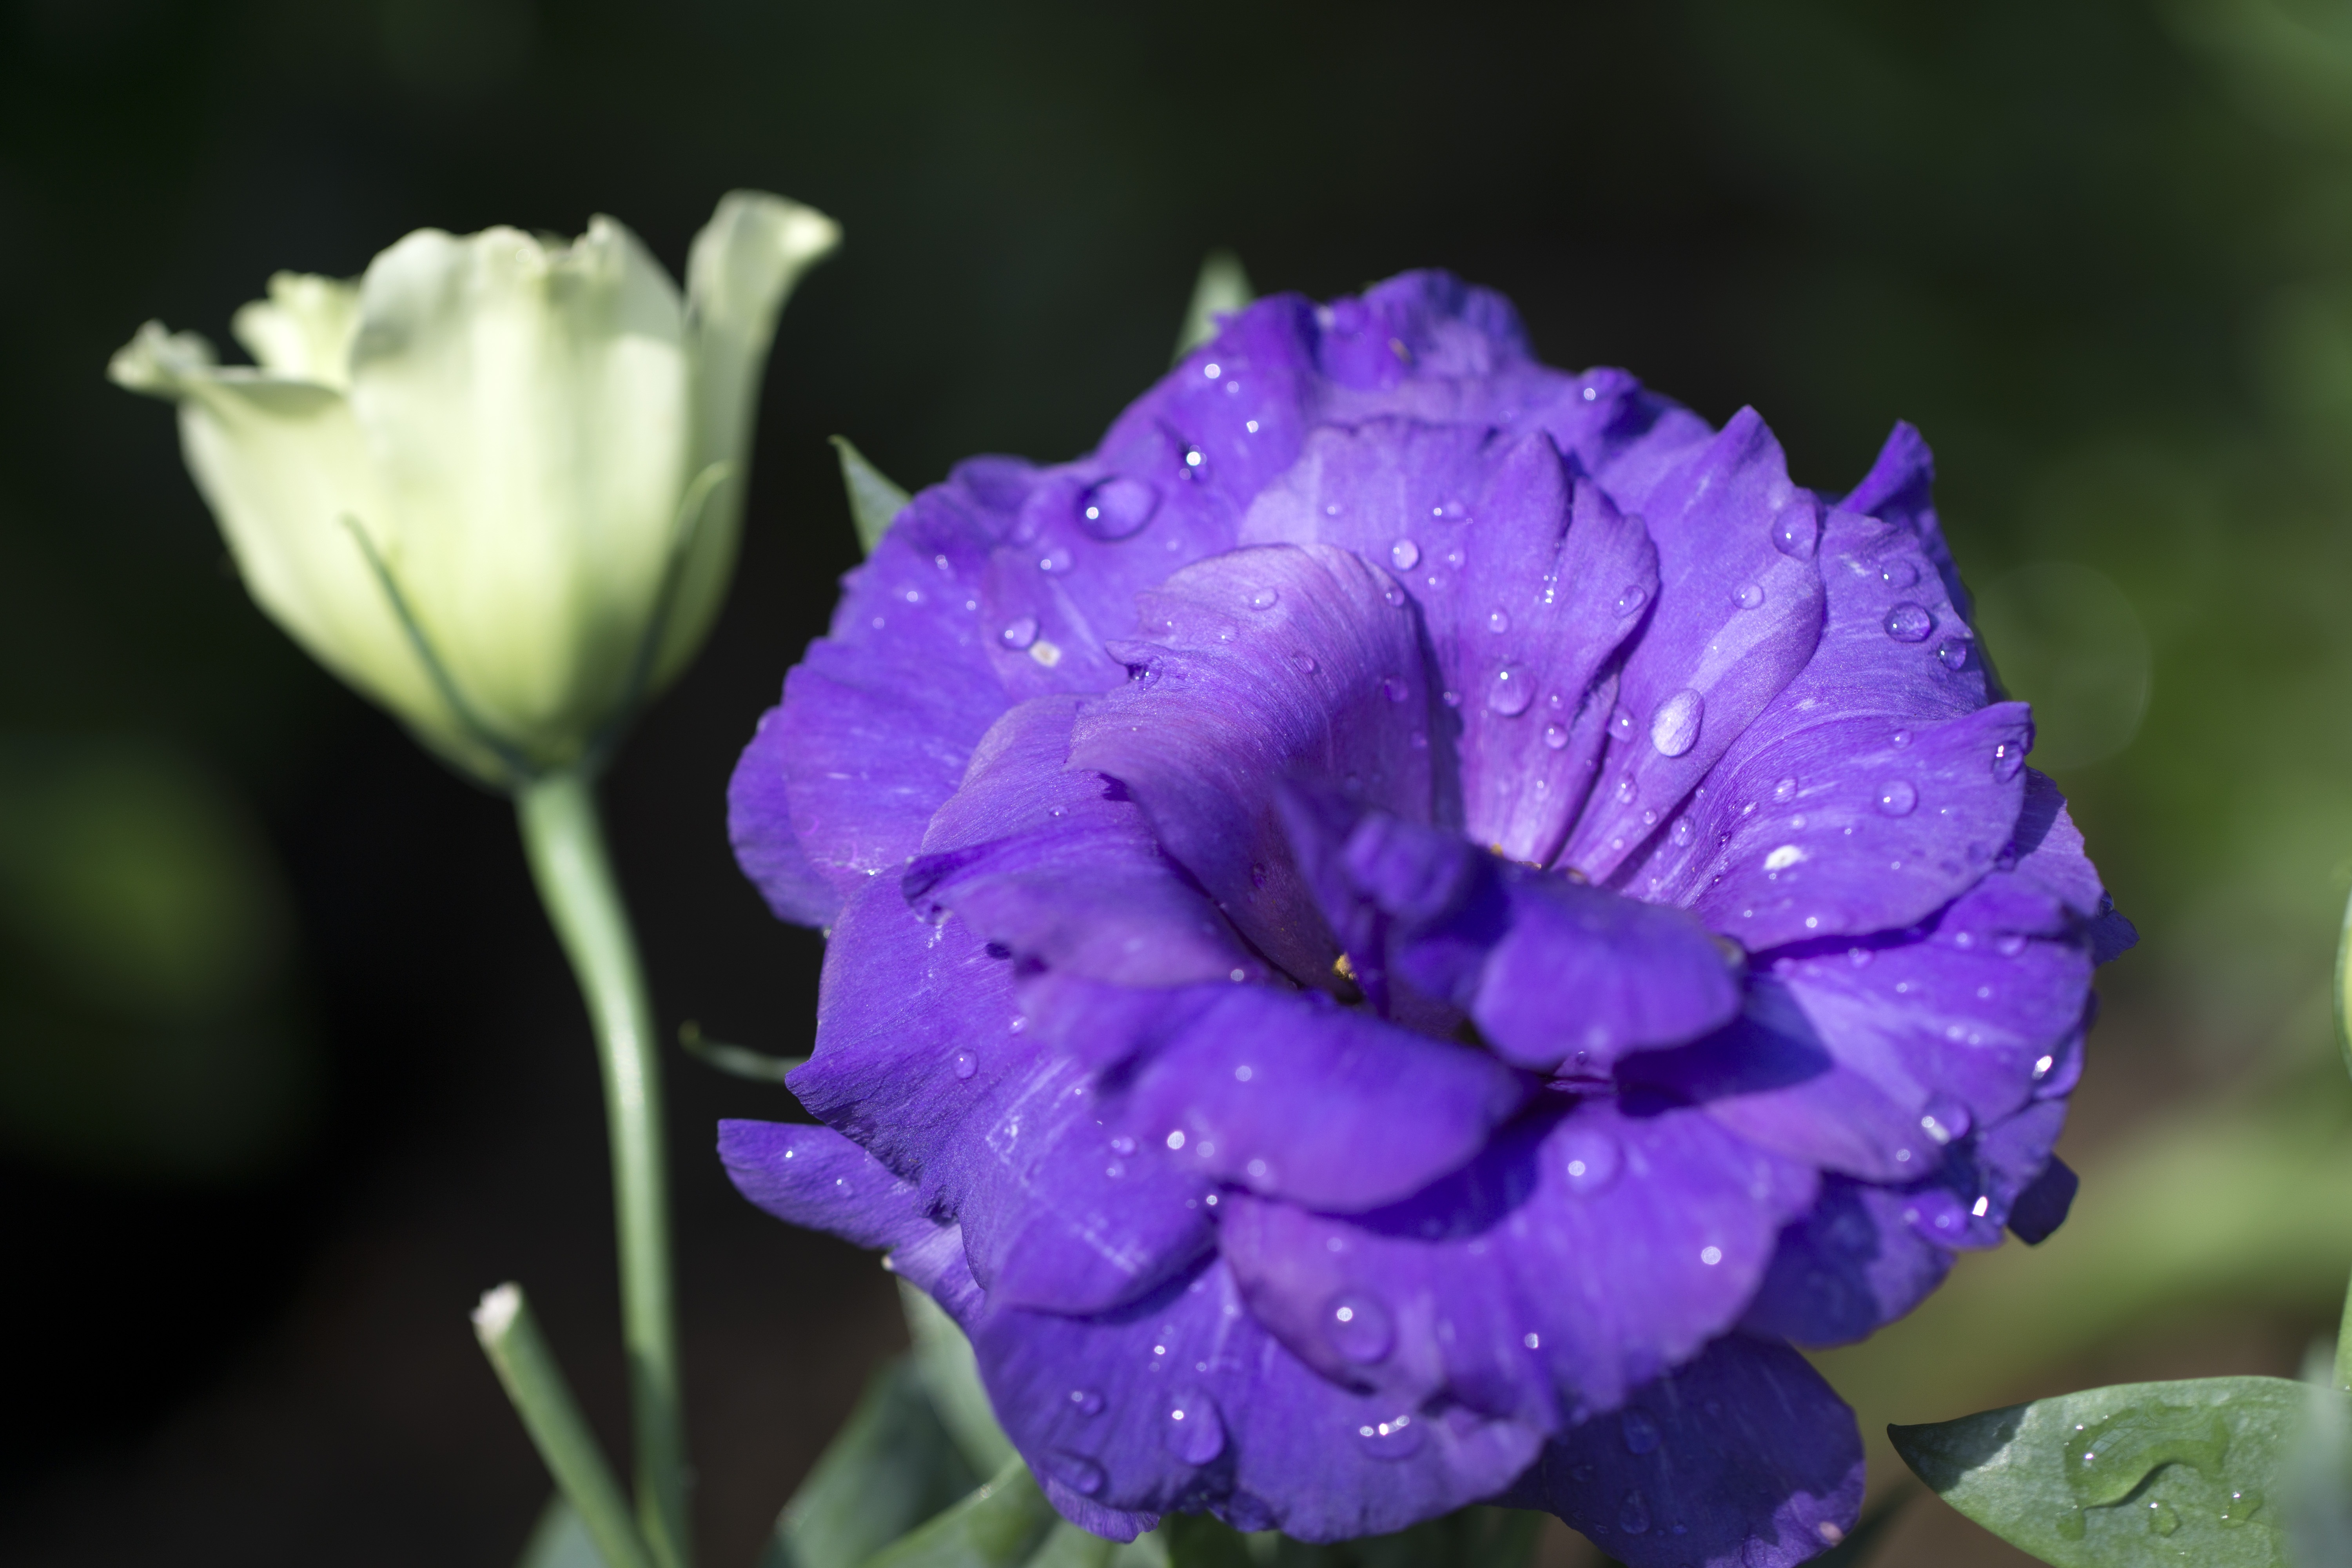
nature, plant, flower, purple, petal, botany, garden, flora, wildflower, dianthus, macro photography, flowering plant, chongqing, annual plant, land plant, purple rose, nanshan botanical garden